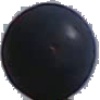
Label: blue_grape